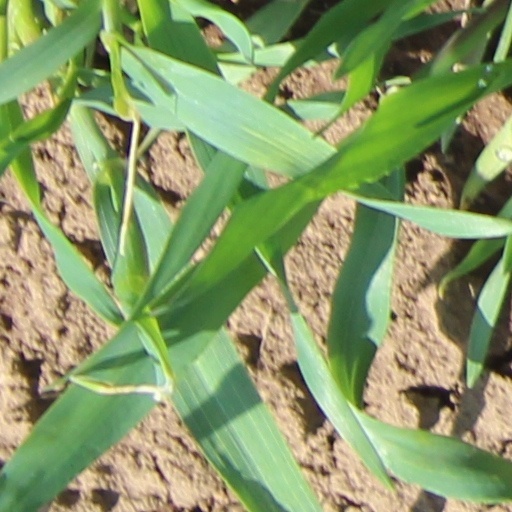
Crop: wheat